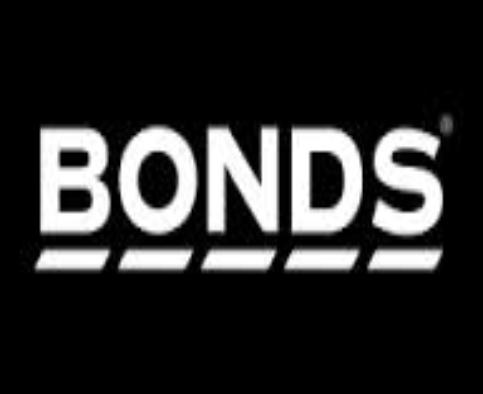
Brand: Bonds
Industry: Clothes